Metro Tasmania

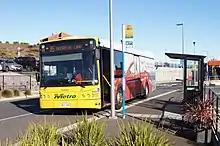
Bus 408, a Scania L94UB 11.9m, is pictured at the North West Regional Hospital in Burnie.

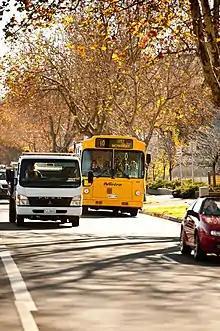
A Scania N113 with Ansair VOV1 body, pictured in Launceston prior to retirement.

In Hobart, Metro's network extends from Gordon in the southern Channel region, north to Brighton and east to Seven Mile Beach and Opossum Bay with major interchanges in the Hobart, Glenorchy and Rosny Park CBD's and smaller transfer points at Kingston, Howrah Shoreline, Metro Springfield and Bridgewater. Two high-frequency corridors, branded as "Turn Up and Go" operate between Glenorchy and Hobart via Main Road, New Town Road and Elizabeth Street, and between Howrah Shoreline and Hobart via Clarence Street and Rosny Park. On these corridors a service is scheduled to depart every 10 minutes or better in each direction between 7am and 7pm on weekdays.